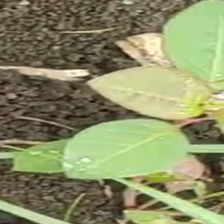
Weed species: Moti_dudhi(Euphorbia_geneculata_L)